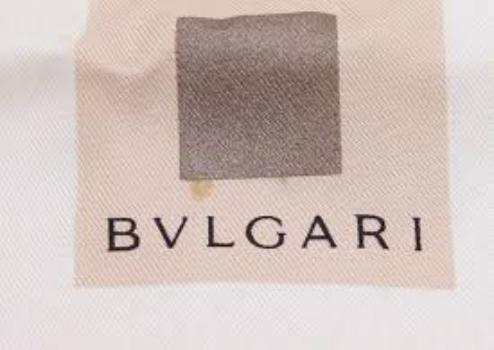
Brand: Bulgari
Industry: Clothes